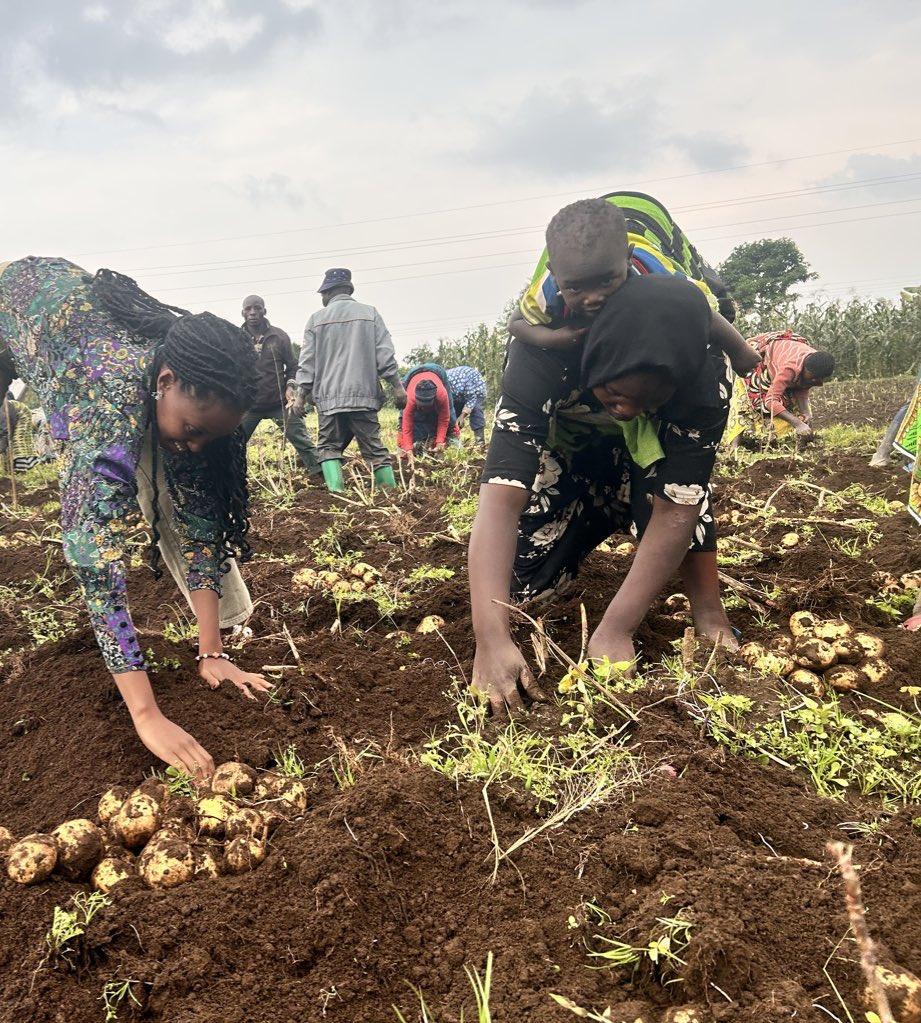
Wakulima wakiwa katika eneo la shamba, palipolimwa na kupandwa zao la biashara aina ya viazi mbatata. Huku wakiendelea kuvuna zao hilo tayari kwa kusafirishwa kwenda sokoni kwa ajili ya kuuza.